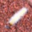
Label: caterpillar